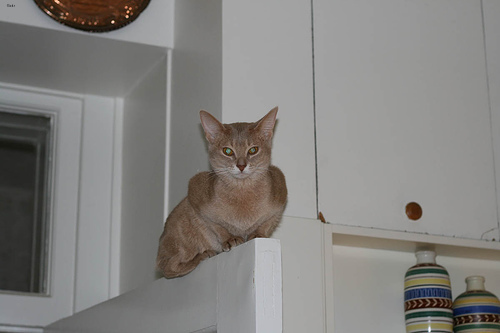
Animal: cat
Breed: Abyssinian